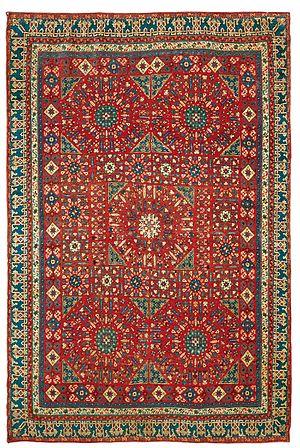
Romain Zaleski, né le 7 février 1933 dans le 17ᵉ arrondissement de Paris, est un haut fonctionnaire français, puis homme d'affaires, un temps parmi les premières fortunes de France. Il est également champion de France et d'Italie de bridge.